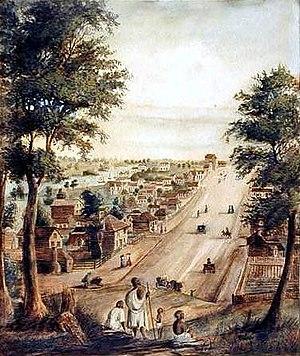
L'histoire de Melbourne détaille le développement de cette cité depuis le début de la colonisation jusqu'à son épanouissement en un centre commercial et financier moderne, seconde plus grande cité de l'Australie.